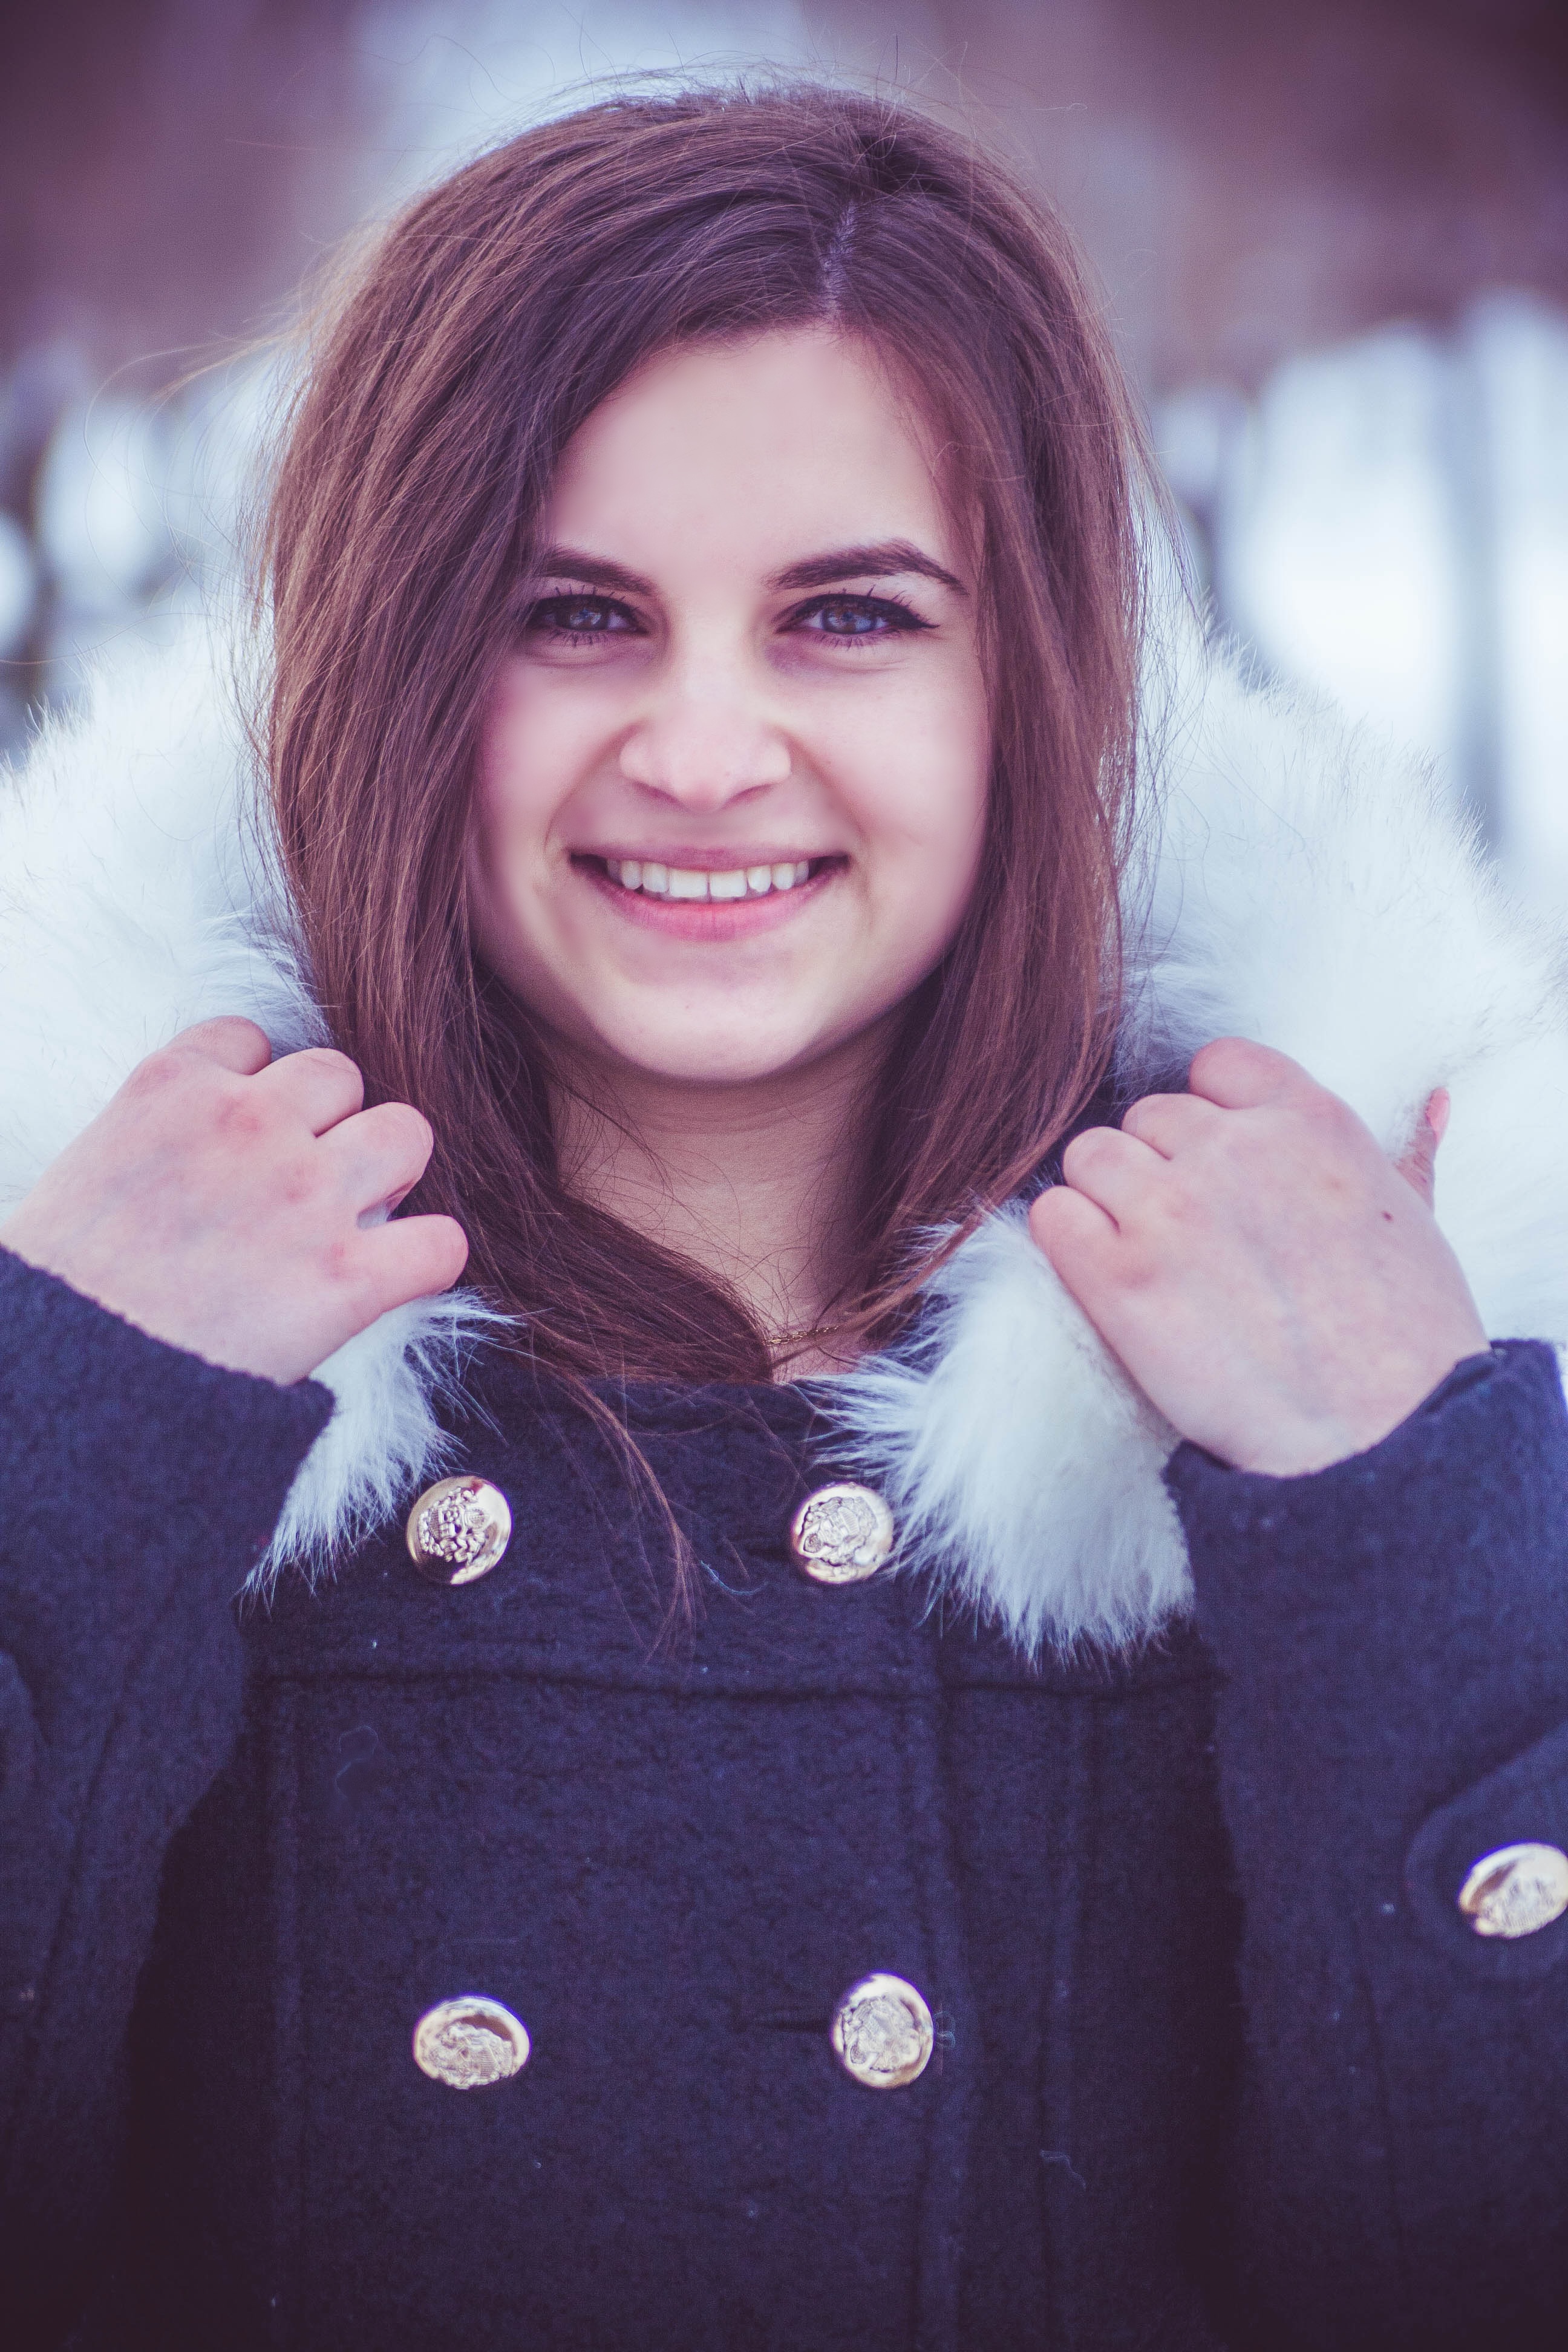
person, winter, girl, hair, photography, portrait, model, color, blue, lady, facial expression, hairstyle, smile, face, eye, photograph, skin, beauty, joy, image, seductive, brown hair, portrait photography